Guadalquivir Marshes

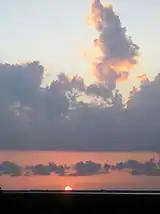
Sunset at "Las Marismas"

The Guadalquivir Marshes (in or simply "Las Marismas") are a natural region of marshy lowlands on the lower Guadalquivir River.